Quick Change

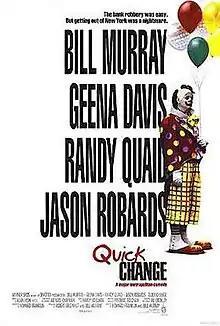
Theatrical release poster

Quick Change is a 1990 American crime comedy film directed by Howard Franklin and Bill Murray (in their directorial debuts) and written by Franklin. Based on the novel of the same name by Jay Cronley, the film stars Murray, Geena Davis, Randy Quaid, and Jason Robards. "Quick Change" follows three people on an elaborate bank robbery and their subsequent escape.